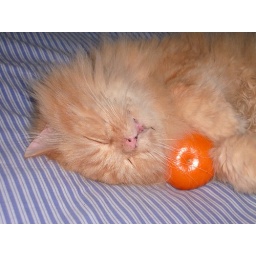
Unyink, sleeping in orange ..